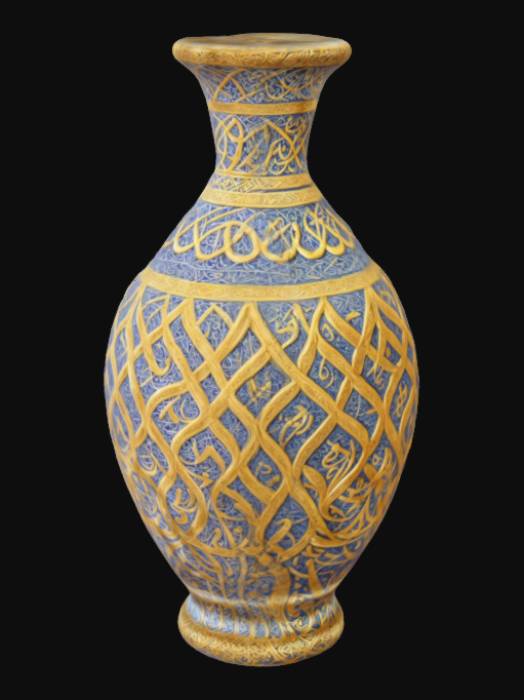
미적 점수 (1~10점): 9